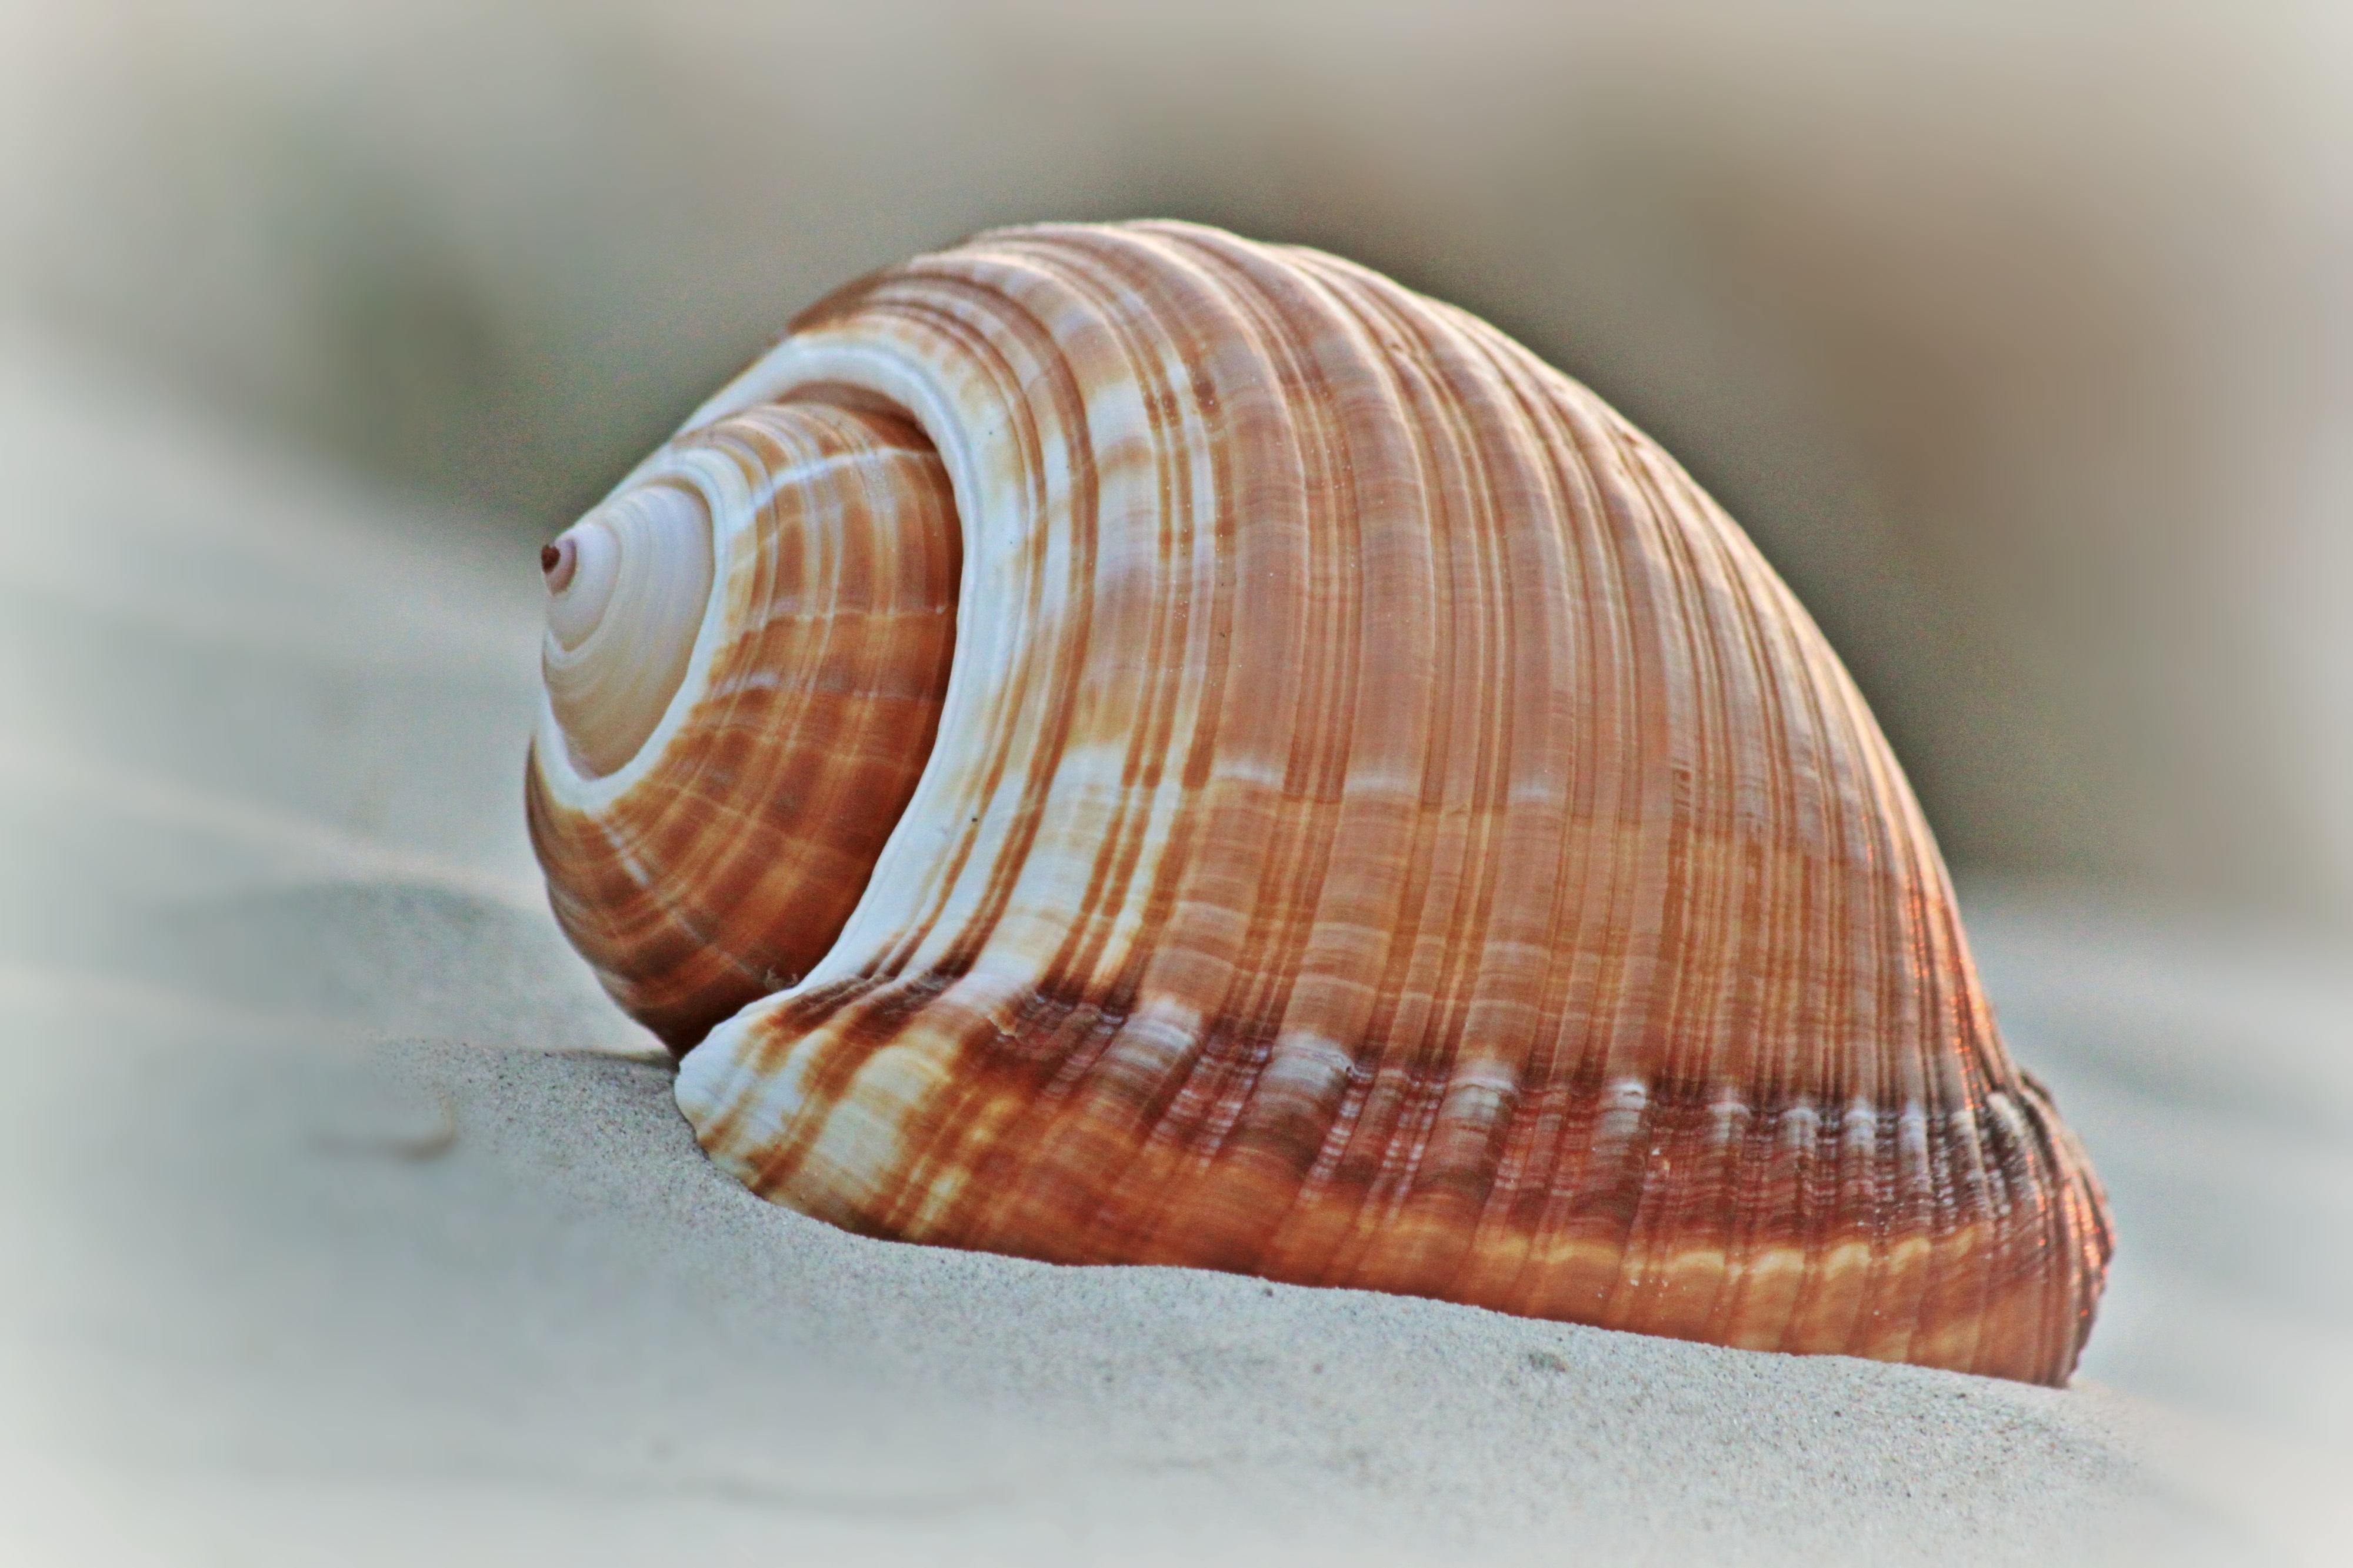
beach, coast, nature, sand, spiral, travel, holiday, close, fauna, shell, invertebrate, seashell, housing, clam, conch, close up, snail, decorative, creature, maritime, cockle, animal world, north sea, molluscs, schnecken, meeresbewohner, macro photography, sand beach, snail shell, sea snail, water creature, sea animals, snails and slugs